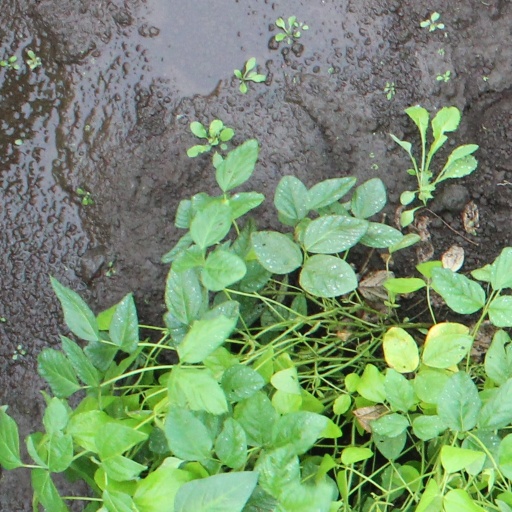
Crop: soybean